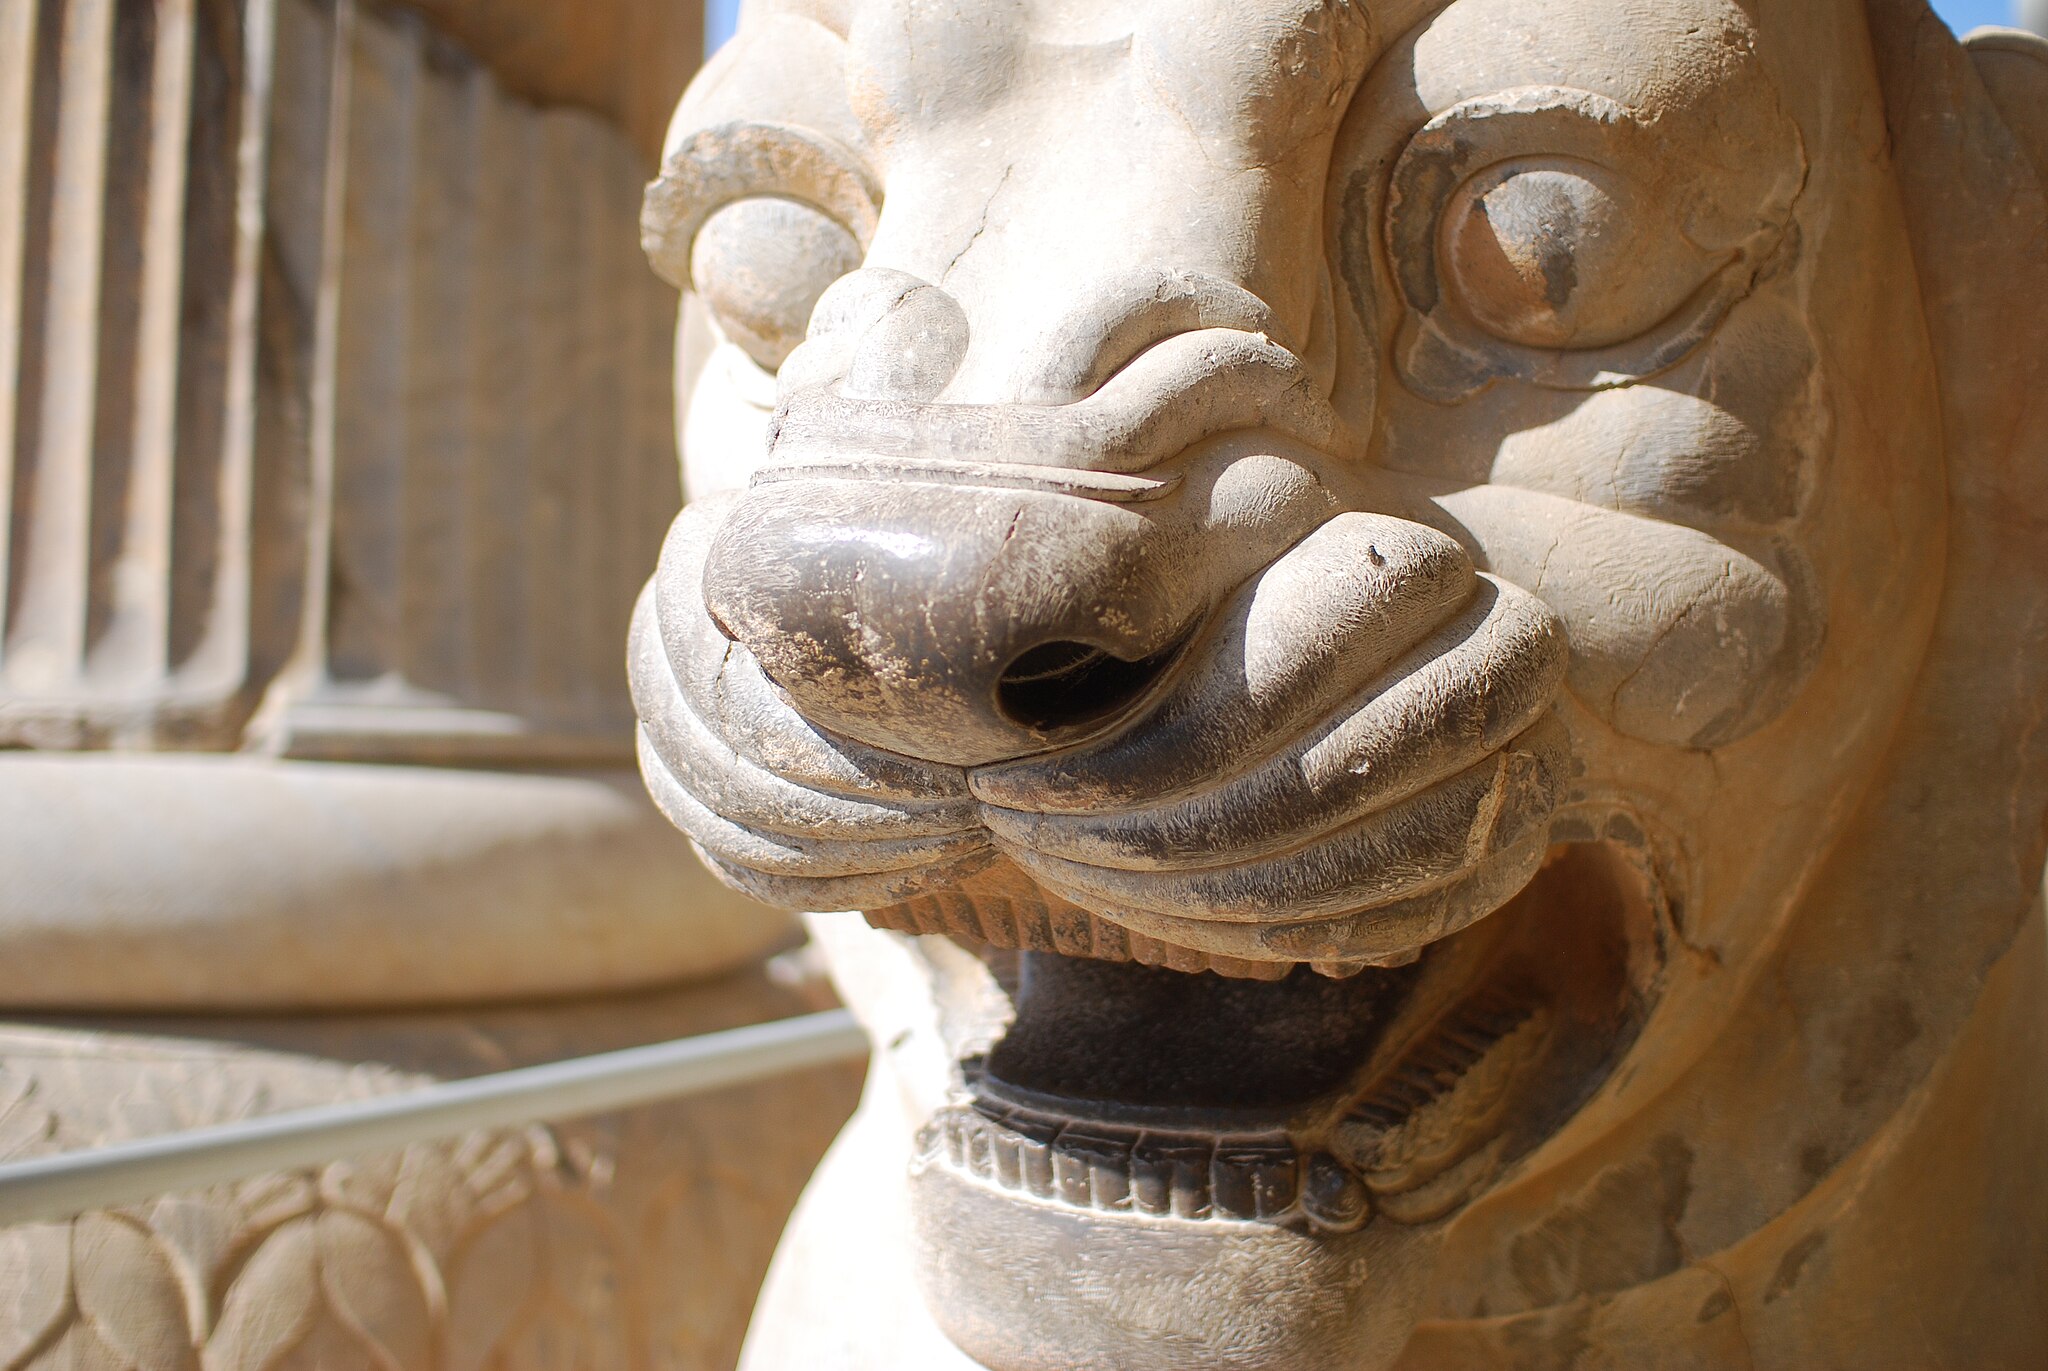
Title: Lion (?) (2062835479)
Description: at Persepolis
Date: 2007-11-14 10:17
Categories: Pages with maps, Files with coordinates missing SDC location of creation, Flickr images reviewed by FlickreviewR 2, Lion capitals in Persepolis